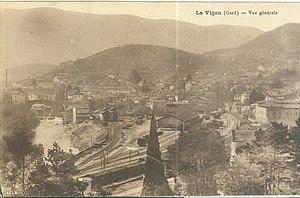
Vue du Vigan et des installations ferroviaires au début du XXe siècle
Le Vigan est une commune du sud de la France, sous-préfecture du département du Gard dans la région française d'Occitanie.